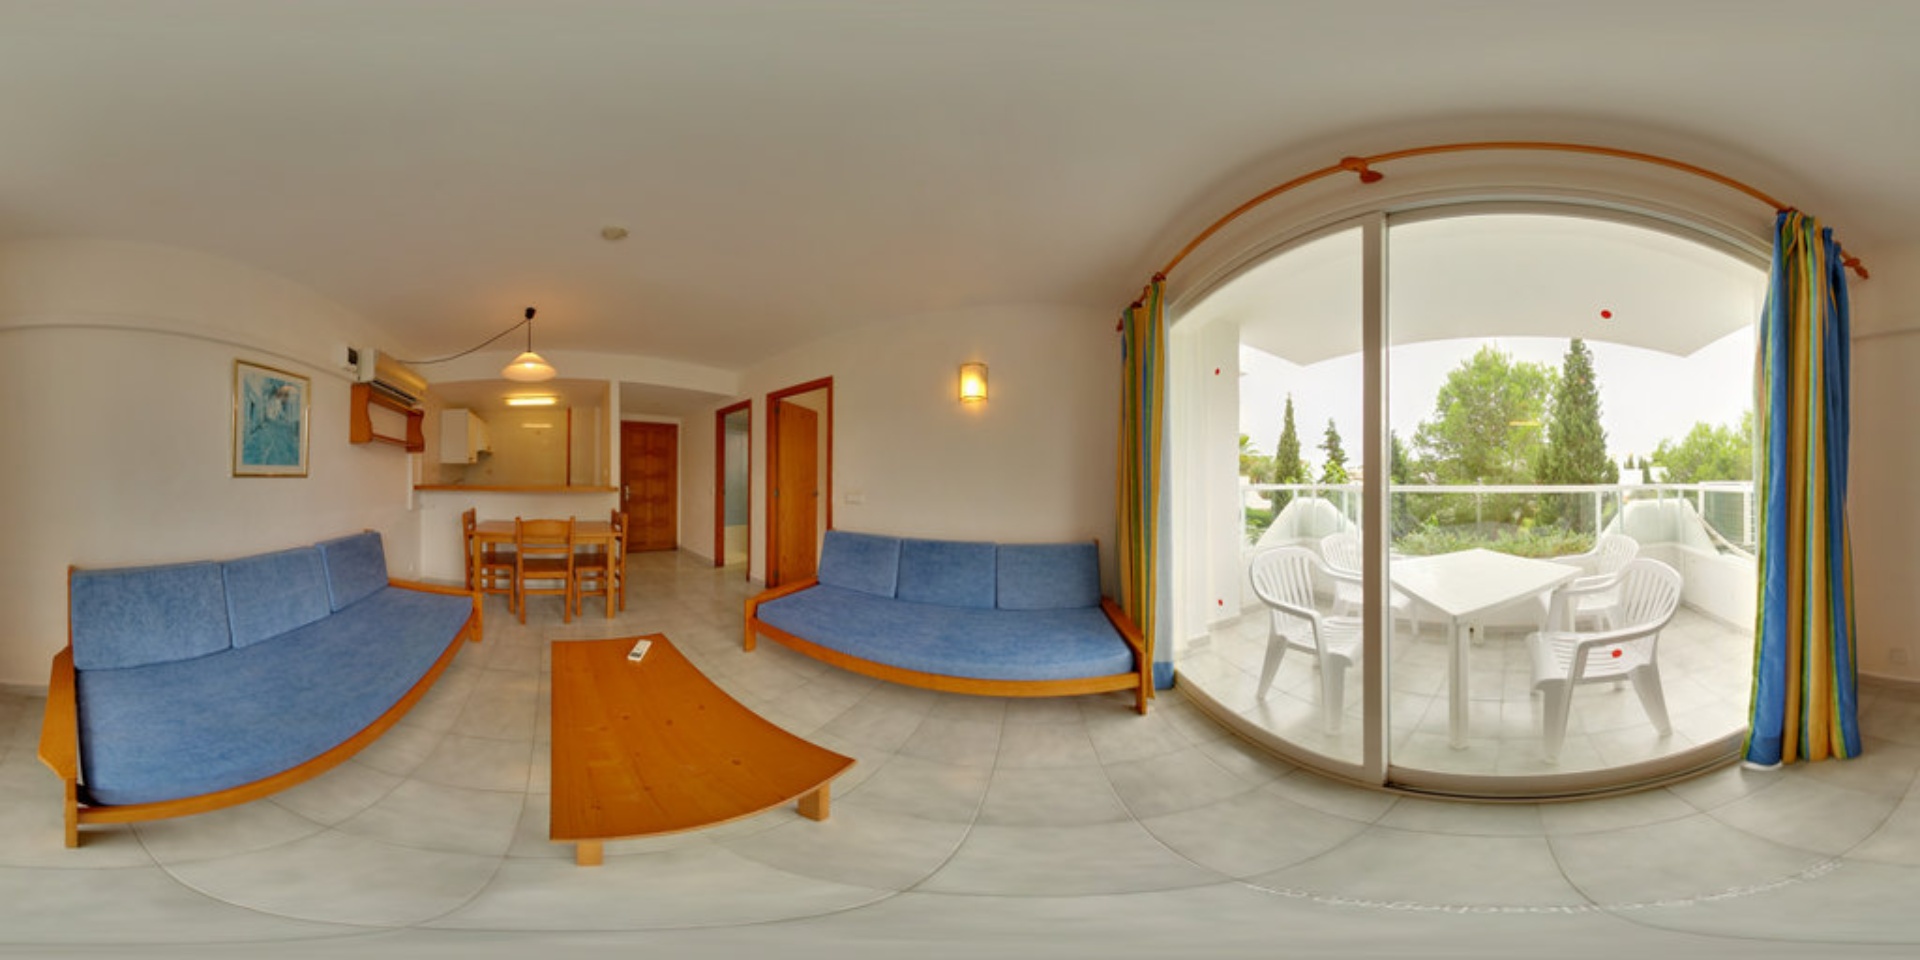
Referred object: the small wooden coffee table in front of the sofa

Referred object: the wooden coffee table